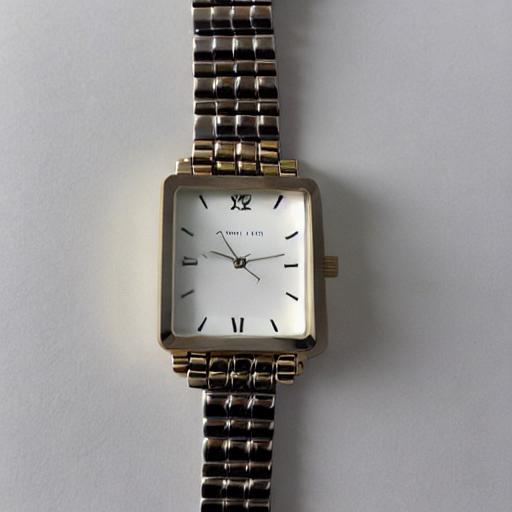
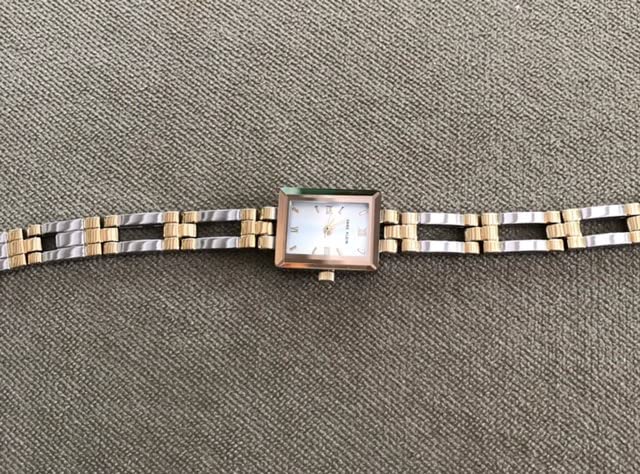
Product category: accessories_watch
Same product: no